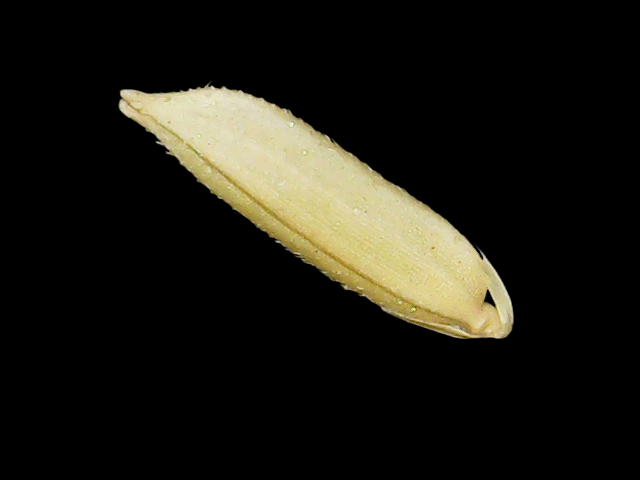
Rice variety: Binadhan07